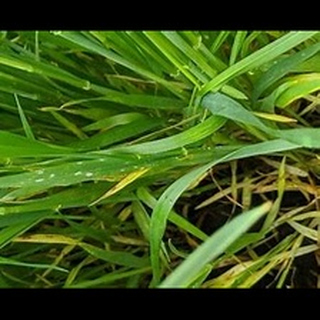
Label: wheat_tan_spot